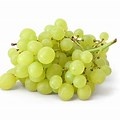
Label: grape